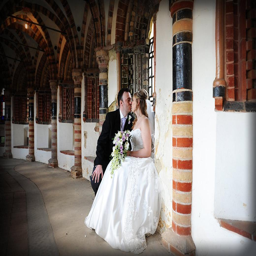
a romantic moment to share as the bride and groom sit on one of the seats in the multi brick coloured cloisters and kiss at the wedding venue